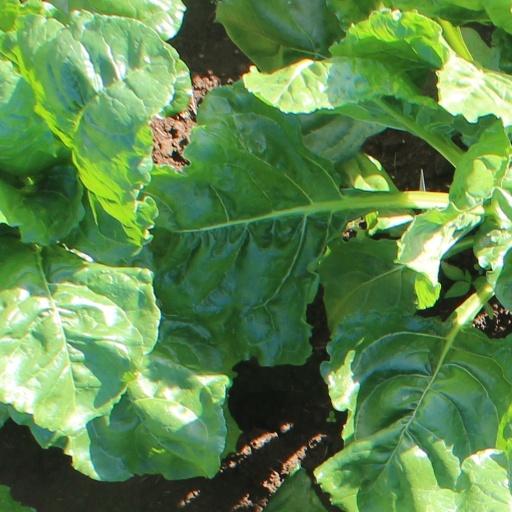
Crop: sugar beet